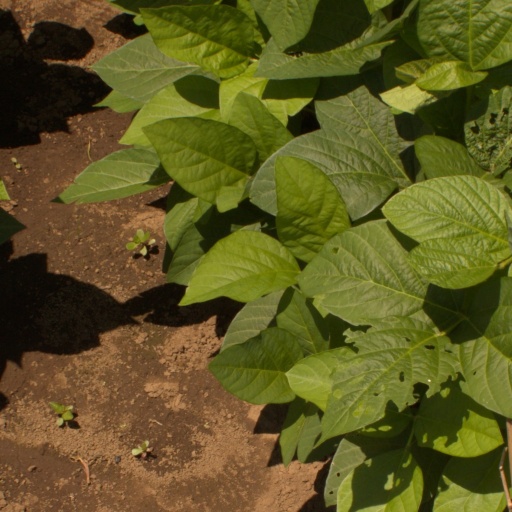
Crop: soybean